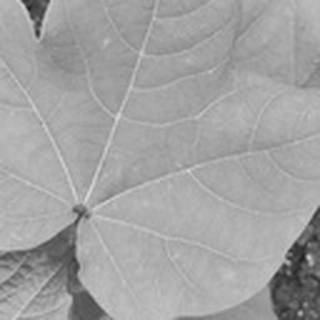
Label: healthy_cotton